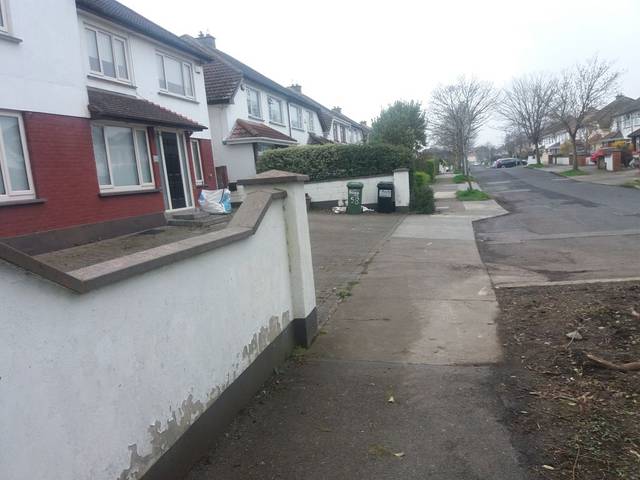
Region: Ireland
Coordinates: 53.426, -6.136